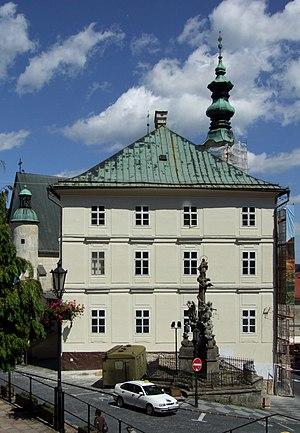
L’hôtel de ville de Banská Štiavnica, Slovaquie.